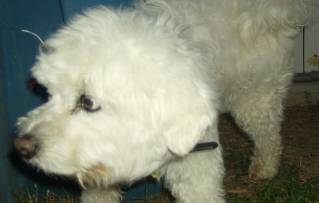
Label: dog